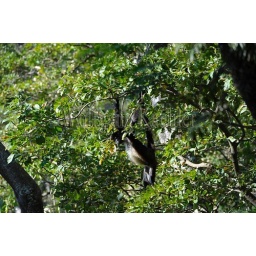
Guatemala, highlands, lake atitlan, near panajachel, rainforest, woolly monkey